Usher (musician)

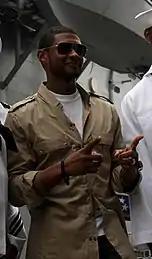
Usher aboard the in 2008

Usher's stage performances have been complimented by critics as "packed with high-octane choreography held together by sleek, masterful showmanship", and his presence "engaging enough to pull off a one-man show". "Vibe magazine" notes him as being Bobby Brown-esque for his displays of "brash sexuality and arrogance", leading to antics such as being "prone to dropping his pants", and a "tendency to shed his shirt on stage", while John Aizlewood of "The Guardian" observed that "For all his pelvic thrusting and crotch-grabbing, Usher is a rather courtly presence." On his 8701 Evolution Tour in 2002, Larry Nager of "The Cincinnati Enquirer" hailed his simultaneous ability, stating "the 23-year-old Atlantan proved you can sing and dance at the same time. Of course, that's how James Brown, Jackie Wilson and Usher's most obvious role model Michael Jackson did it, but in today's high-tech, gimmicky concerts, it's a lost art", claiming his show "ended the reign of 'Nsync, Britney and the rest of the lip-synching, teen-pop acts". Usher told "People" magazine "James Brown introduced me to soul. Because of him I was given a clear view of what a real performance is and should be. I learned showmanship from him", and has seen comparisons to his influences. At the 2004 MTV Video Music Awards, he performed "Confessions Part II" and "Yeah!" under a rain machine, in which he eventually threw the mic stand at a mirror during the former. "Rolling Stone" placed it at number 13 of their "20 Best MTV VMAs Opening Performances".